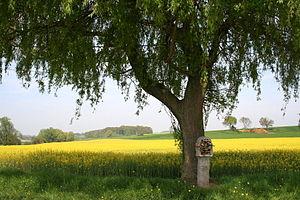
Warnant-Dreye (Belgique), carrefour formé par les rues Burettes et Hautes Cotales - Petite chapelle dédiée à Notre-Dame de la Salle.
Warnant-Dreye est une section de la commune belge de Villers-le-Bouillet située en Région wallonne dans la province de Liège.